Bronllys Castle

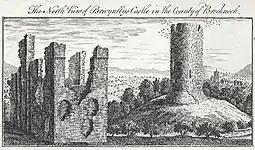
North view of Bronllys Castle in 1740

Maud (the daughter) died in 1311, and Edward II gave the castle to Rhys ap Hywel (a local resident descendant of the former kings of Brycheiniog) as reward for loyalty to the crown. Rhys rebelled against the machinations of Edward's favourite and the king took back Bronllys; after Rhys helped depose Edward, being a member of the search party who seized him, he regained Bronllys.